Joseph Octave Delepierre

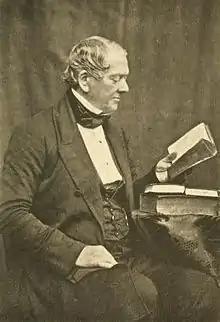
Joseph Octave Delepierre, after a photograph by Hugh Welch Diamond

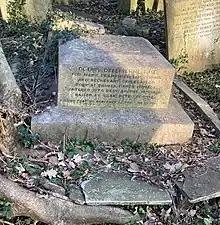
Grave of Octave Delepierre in Highgate Cemetery (east side)

He was born at Bruges in France (now in Belgium), 12 March 1802. His father was Joseph Delepierre, for many years receveur-général of the province of West Flanders; his mother was of the Penaranda family. Illiterate at age 12, he qualified for the University of Ghent. Having obtained the degree of doctor of laws, he became an avocat, and was appointed archivist of West Flanders, in Bruges.